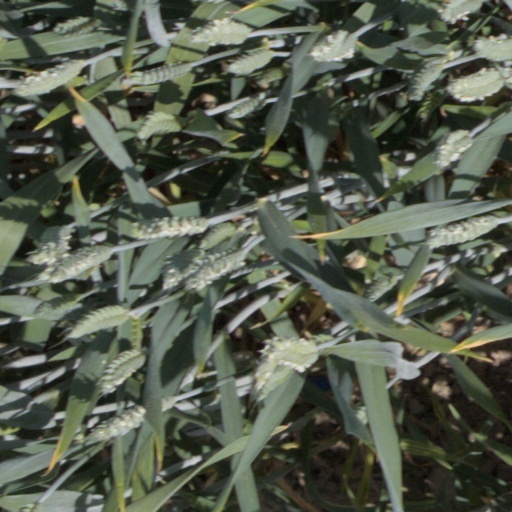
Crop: wheat